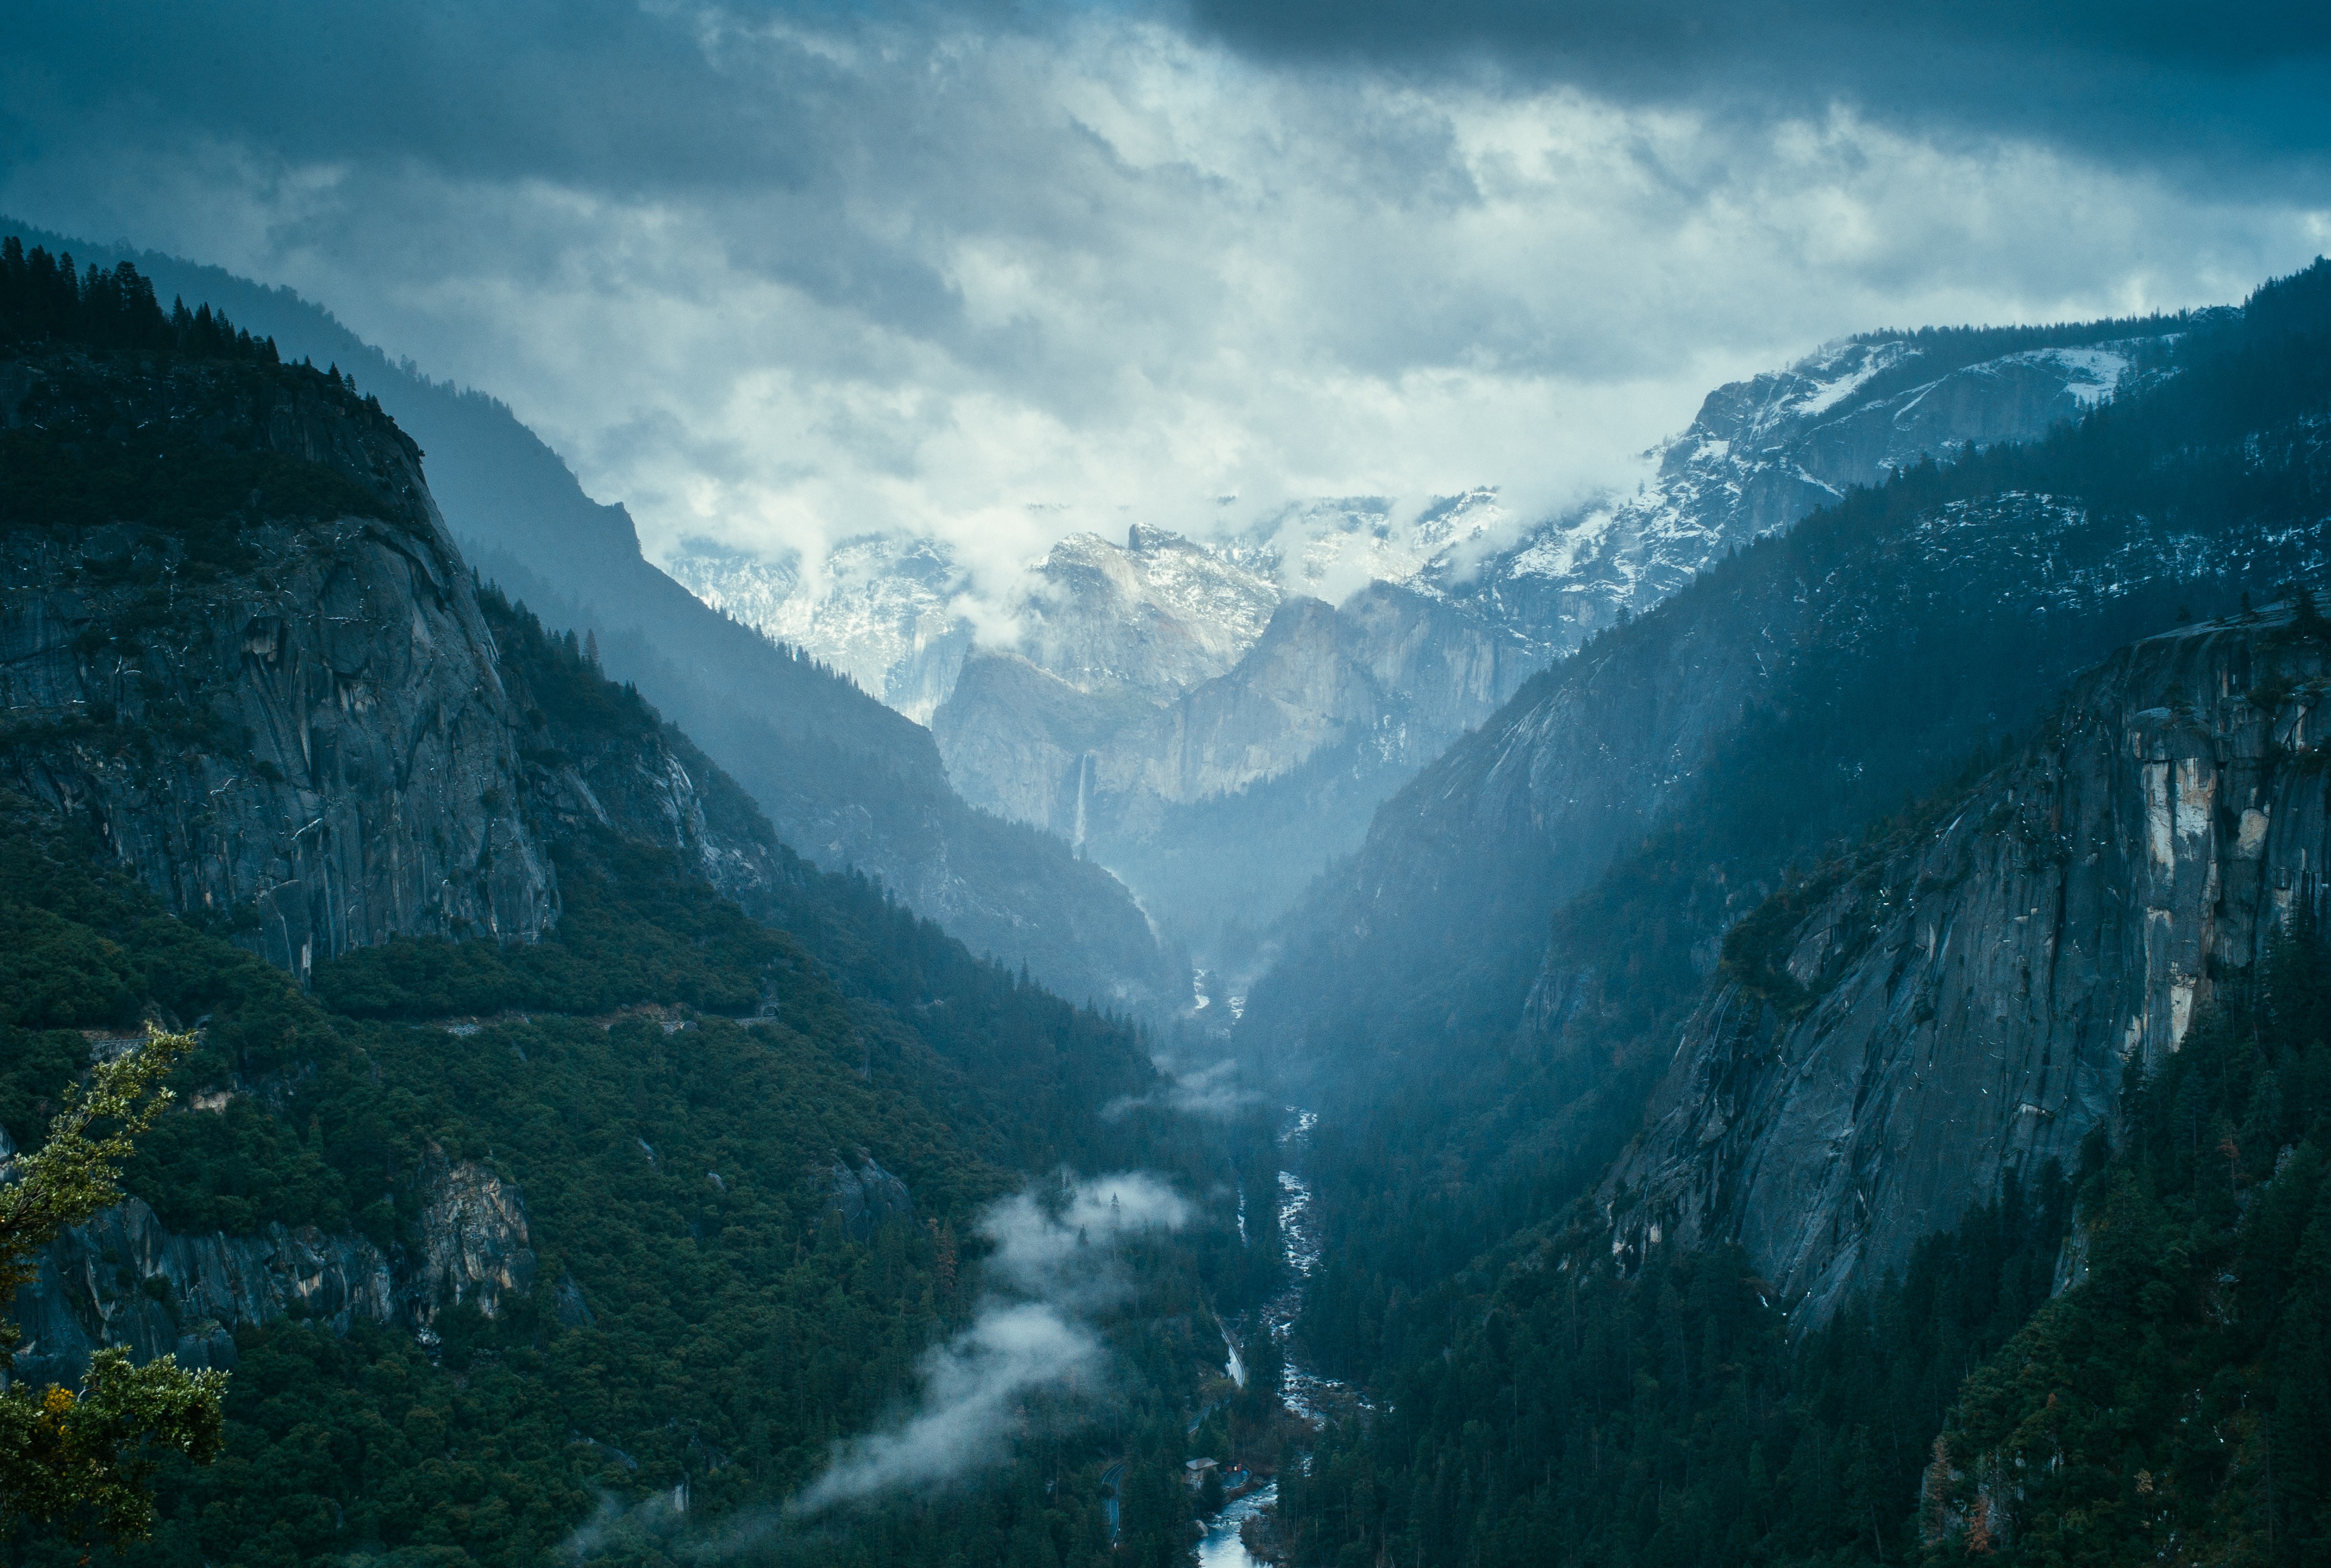
landscape, tree, nature, forest, outdoor, rock, mountain, cloud, hiking, adventure, backpack, river, valley, mountain range, summer, travel, yosemite, scenic, hike, glacier, natural, park, weather, usa, landmark, fjord, california, ridge, national, alps, cirque, landform, mountain pass, geographical feature, atmospheric phenomenon, mountainous landforms, glacial landform